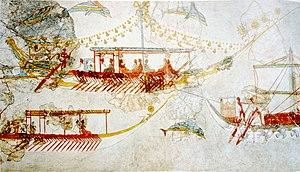
Fresque de la procession des bateaux, 3e partie, Akrotiri, Grèce. Original location: Object location36°